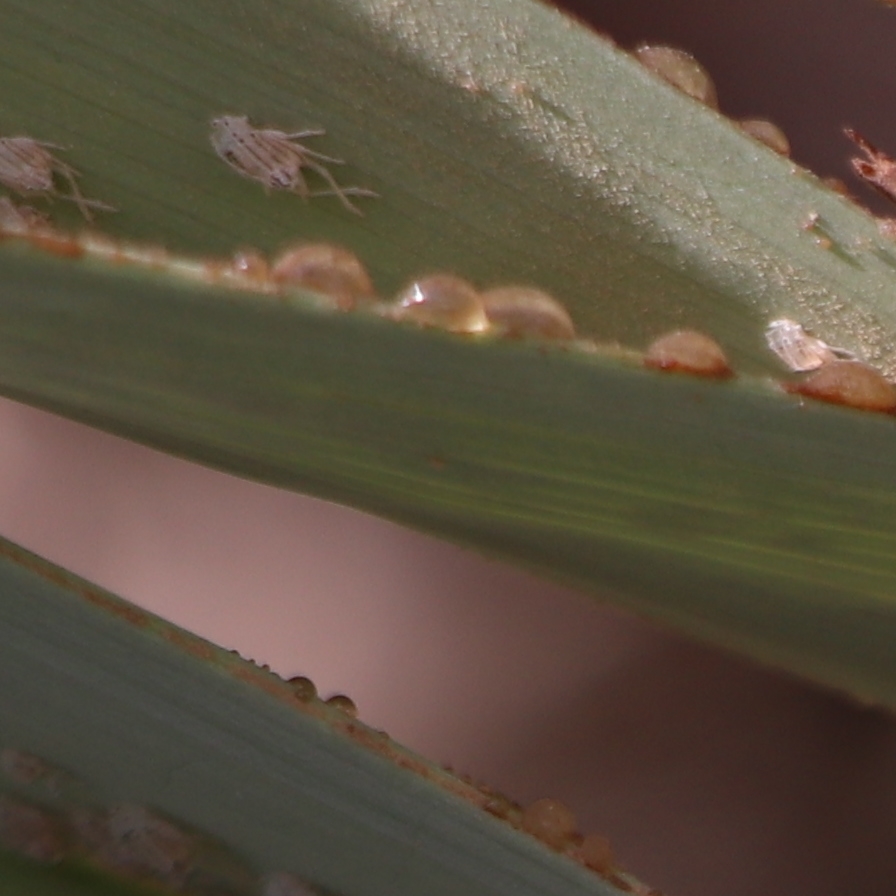
Label: Dubas